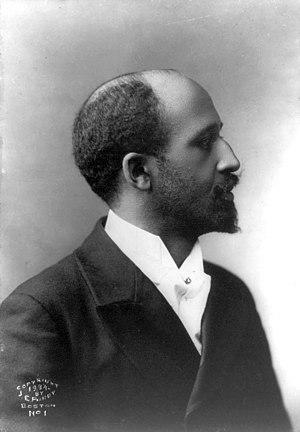
William Edward Burghardt Du Bois dit « W. E. B. Du Bois », né le 23 février 1868 à Great Barrington, États-Unis, et mort le 27 août 1963 à Accra, au Ghana, est un sociologue, historien, militant pour les droits civiques, militant panafricain, éditorialiste et écrivain américain. Après avoir été diplômé de l'université Harvard, où il fut le premier afro-américain à y obtenir un doctorat, il devint professeur d'histoire, de sociologie et d'économie à la Clark Atlanta University. Du Bois fut l'un des fondateurs de la National Association for the Advancement of Colored People en 1909.